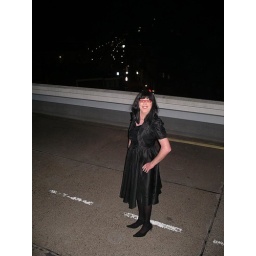
I'm in a black satin dress today, because the Dutch footballteam lost the Woldcup-final yesterday-evening :-(